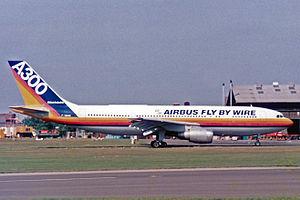
Airbus Commercial Aircraft, connu sous le nom Airbus est un constructeur aéronautique européen dont le siège social se trouve à Blagnac, dans la banlieue de Toulouse, en France. Division détenue à 100 % par le groupe industriel du même nom, l'entreprise fabrique plus de la moitié des avions de lignes produits dans le monde, et est le principal concurrent de Boeing.
L'Airbus A300 est une famille d'avions de ligne à large fuselage construits par Airbus de 1972 à 2007. L'A300 est à l'origine de la création du groupe Airbus et constitue son premier modèle commercialisé.
La famille Airbus A320 regroupe quatre avions de ligne moyen-courriers conçus et fabriqués par Airbus depuis 1987. Le premier appareil est l'A320, qui donne son nom à la famille, suivi de deux versions raccourcies, les A318 et A319, et d'une version rallongée, l'A321. L'A321 et l'A320 sont disponibles en version fret et les A318, A319 et A320 sont disponibles en version d'affaires.
L'Airbus A300 ZERO-G était un avion de type A300B2-1C de la société Airbus aménagé en laboratoire de recherche scientifique. Son immatriculation était F-BUAD. Il était utilisé en particulier pour réaliser des vols paraboliques permettant d'atteindre jusqu'à 22 secondes d'impesanteur. Exploité par la société Novespace, filiale du Centre national d'études spatiales, celui-ci était basé sur l'aéroport de Bordeaux Mérignac.